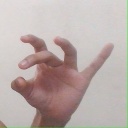
अक्षर: ओ